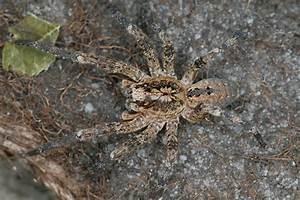
spider